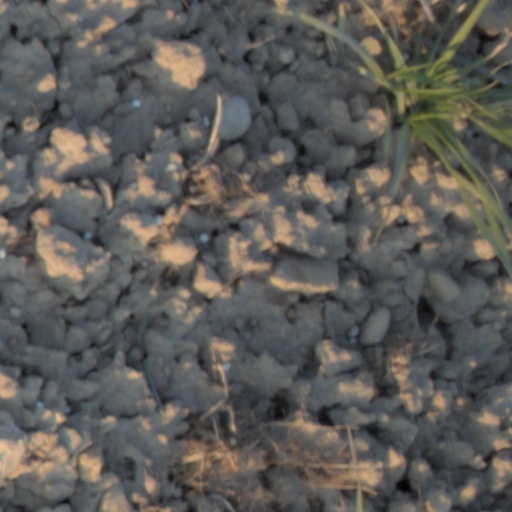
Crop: wheat